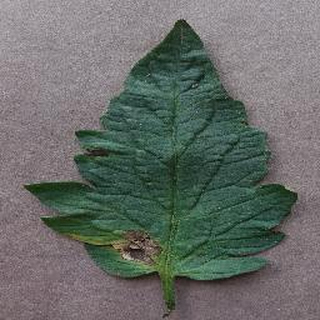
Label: tomato_early_blight